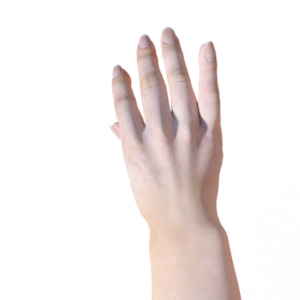
Label: paper